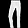
Label: Trouser